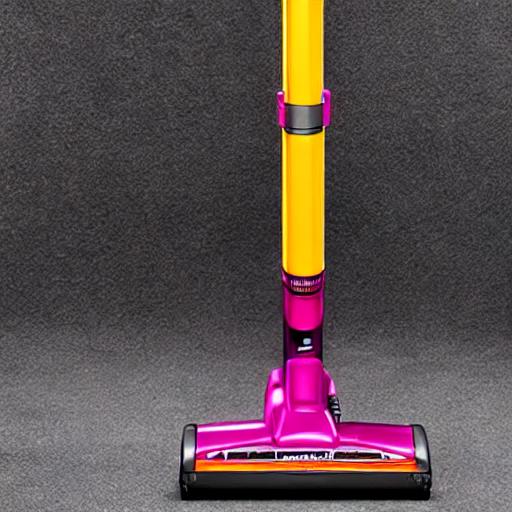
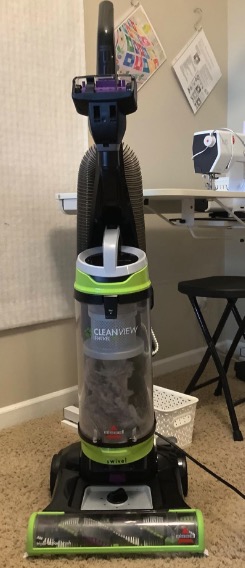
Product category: items_vacuum
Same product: no